Knyaz

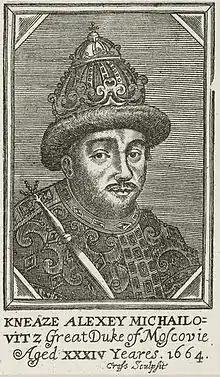
Kneaze Alexey Michailovitz, 1664 (Tsar Alexis I of Russia)

As the Tsardom of Russia gained dominion over much of former Kievan Rus', "velikii kniaz" (великий князь) (Great Kniaz) Ivan IV of Russia in 1547 was crowned as Tsar. From the mid-18th century onwards, the title Velikii Kniaz was revived to refer to (male-line) sons and grandsons of Russian Emperors. See titles for Tsar's family for details.